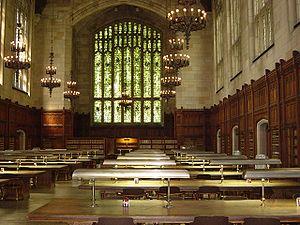
Une étude de l'université de Shanghai établissant le classement des 500 meilleures universités du monde en 2004, d'après le nombre de prix Nobel obtenus et la quantité d'articles publiés dans les revues académiques, place 17 universités américaines dans les 20 premières, Harvard figurant en première position.